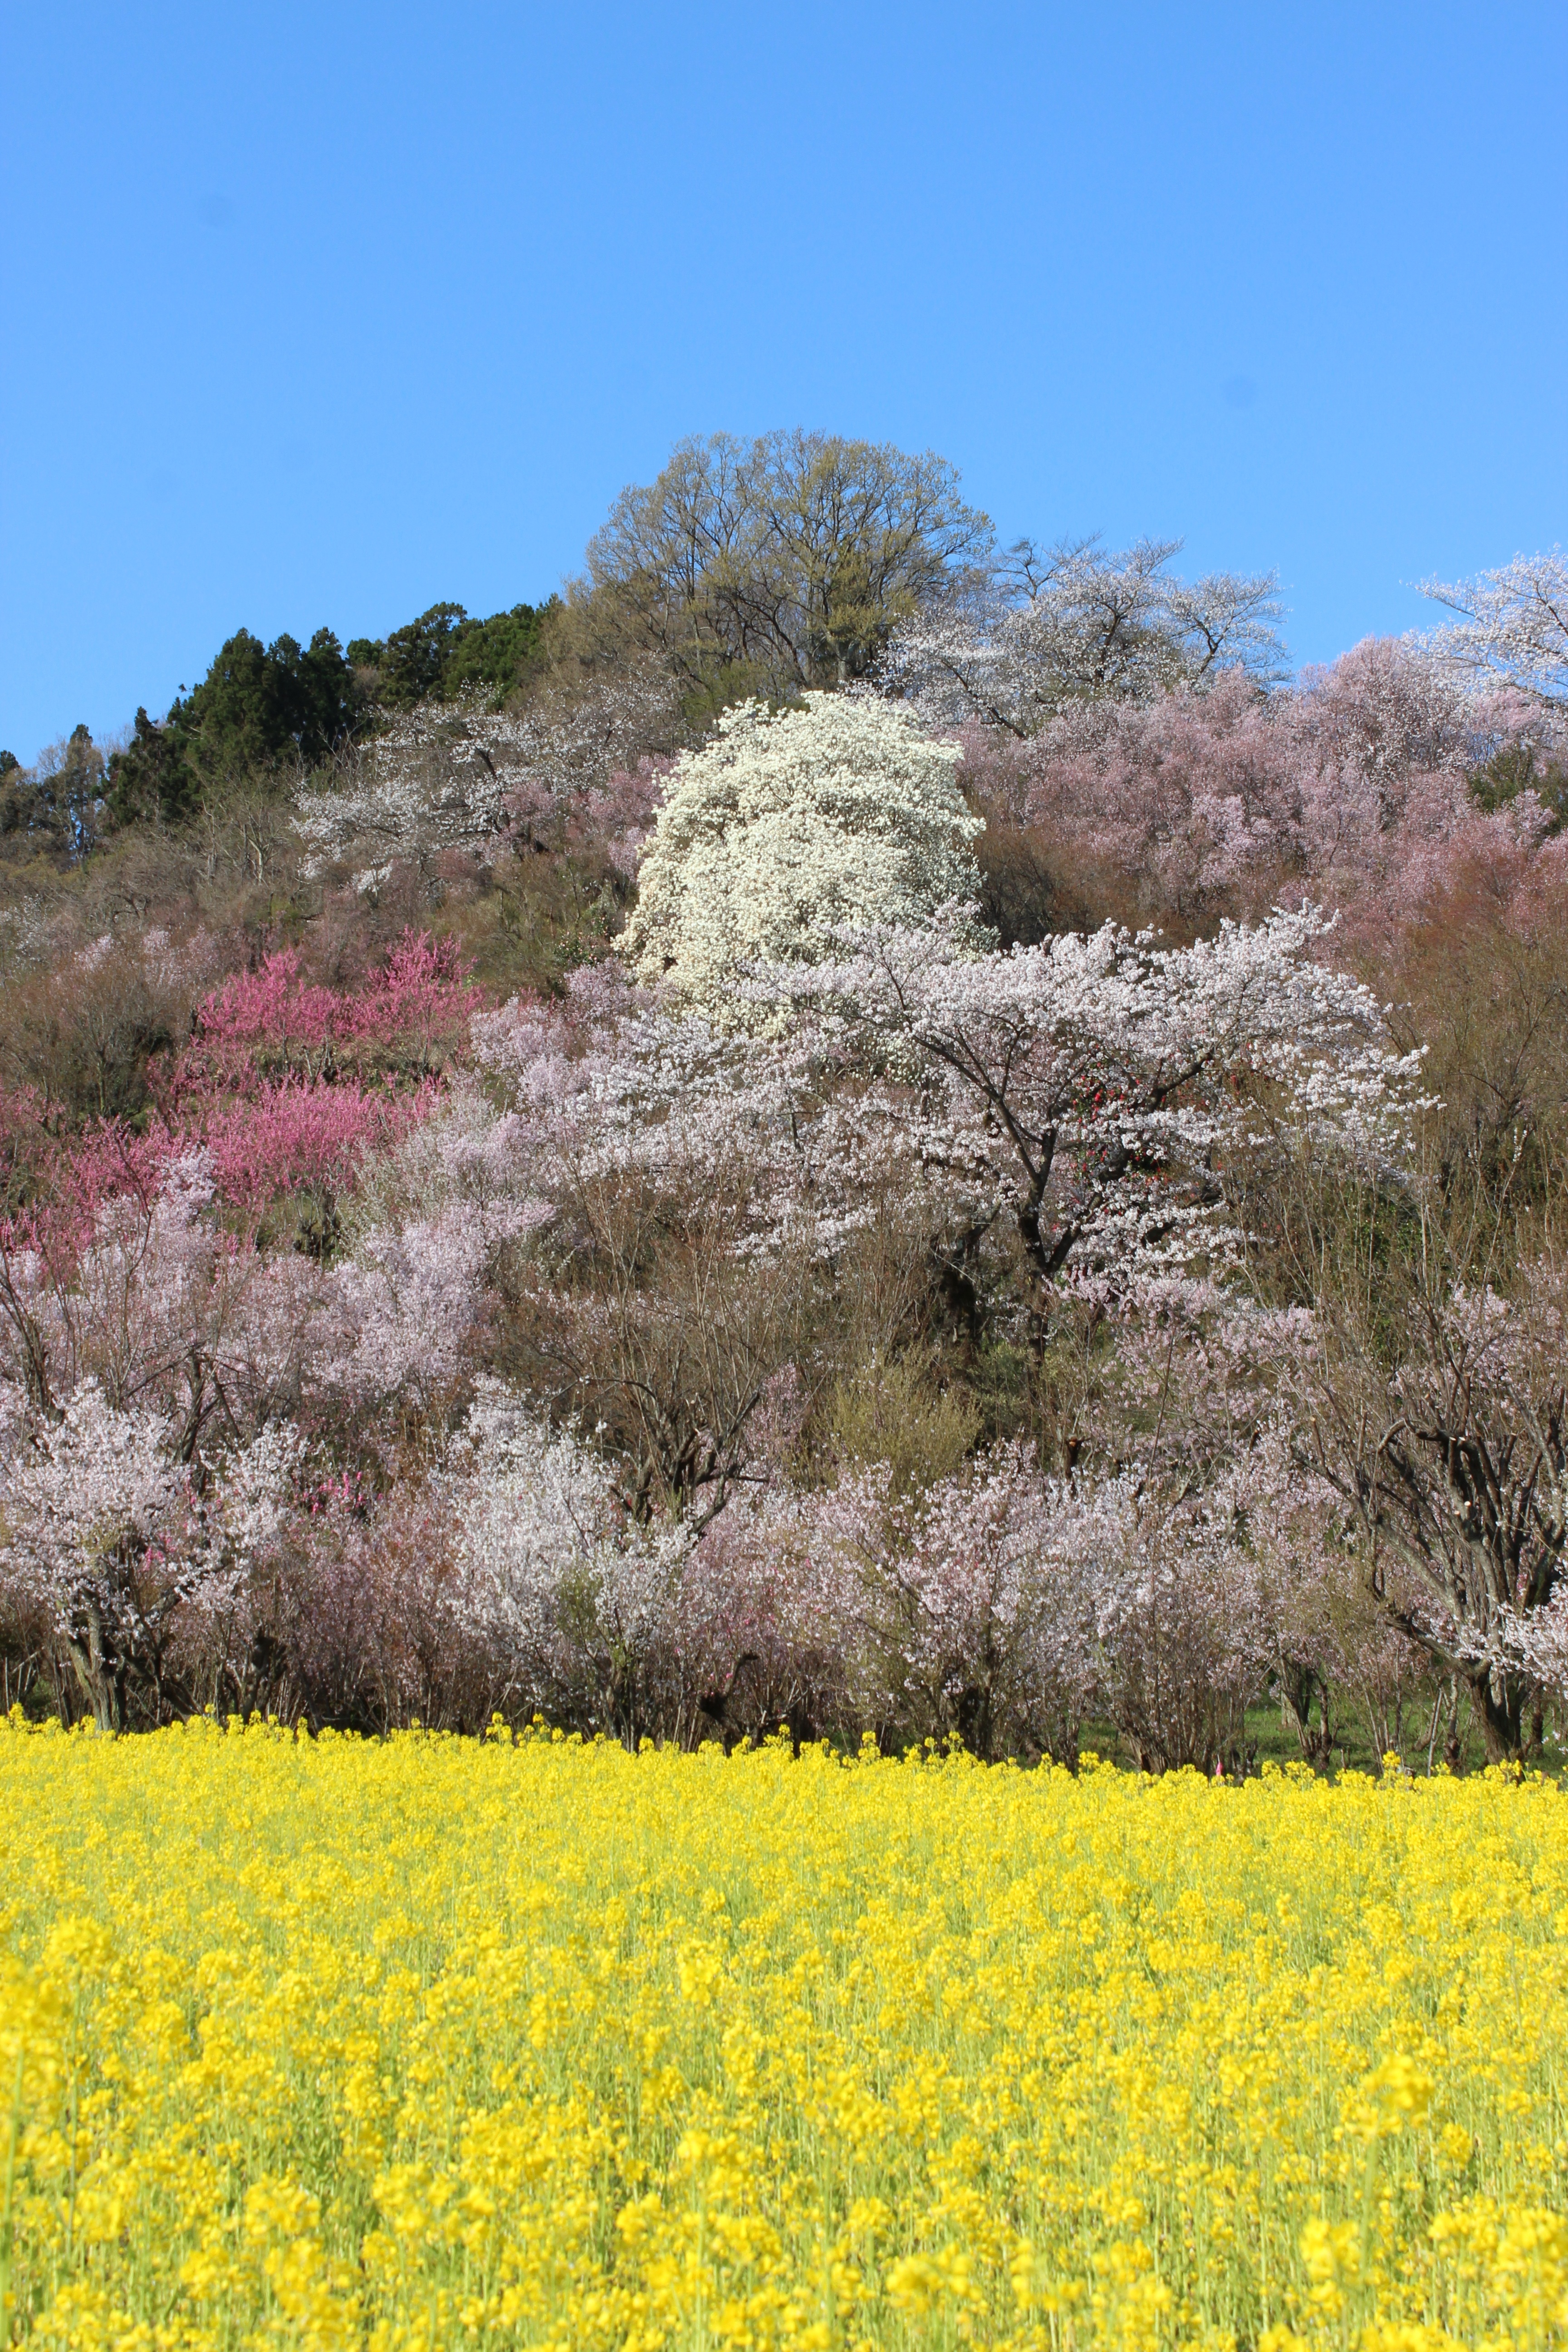
blossom, plant, field, meadow, prairie, flower, food, produce, vegetable, flora, rapeseed, wildflower, cherry, brassica, fukushima, flowering plant, grass family, land plant, cherry blossom viewing mountains, abe koichiro, watari